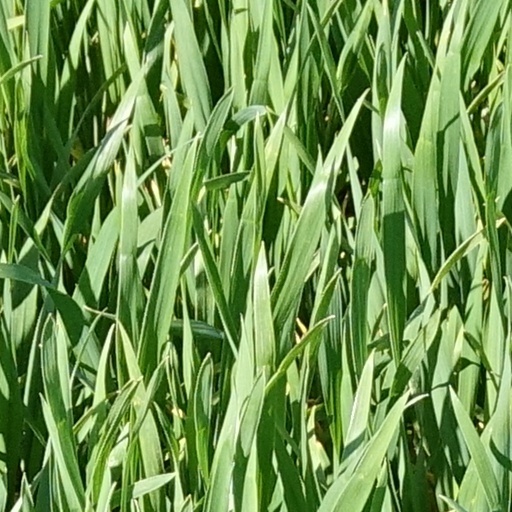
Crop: wheat